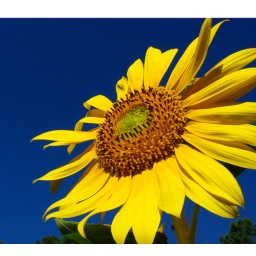
I shot this in the morning and its amazing how blue the sky is before ten am.